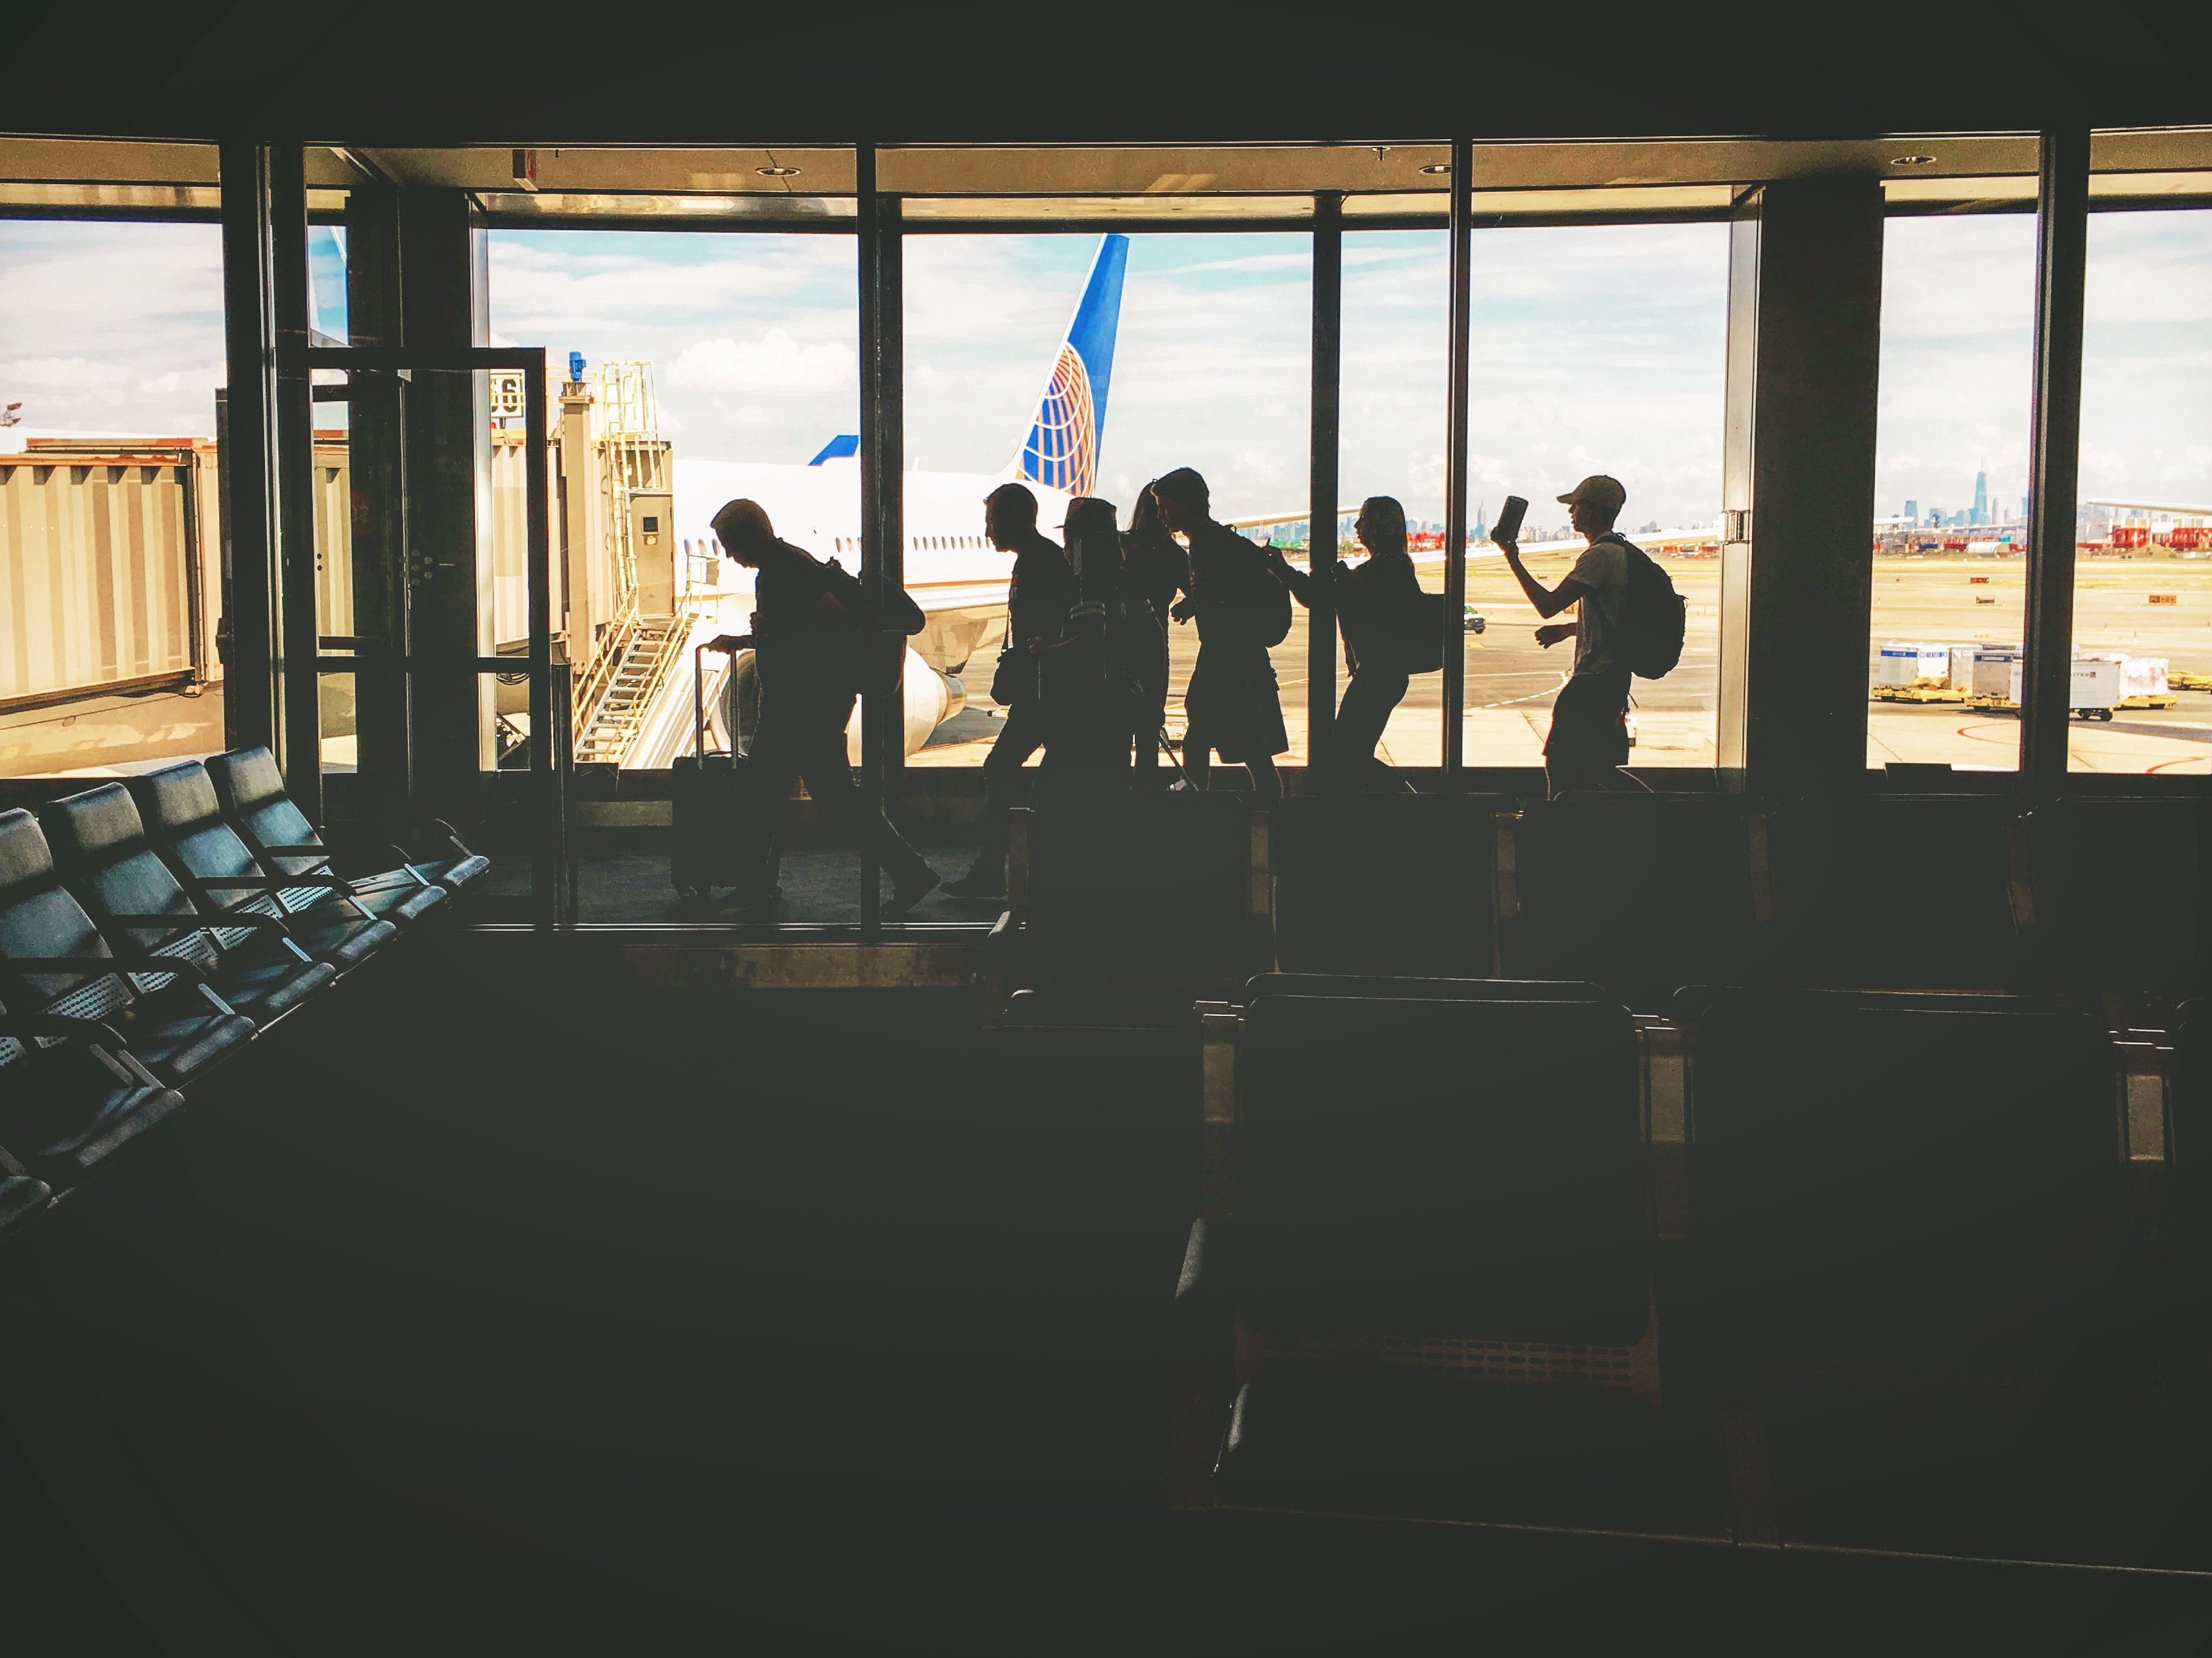
silhouette, people, airport, travel, airplane, aircraft, aviation, art, windows, photograph, airport gate, waiting area